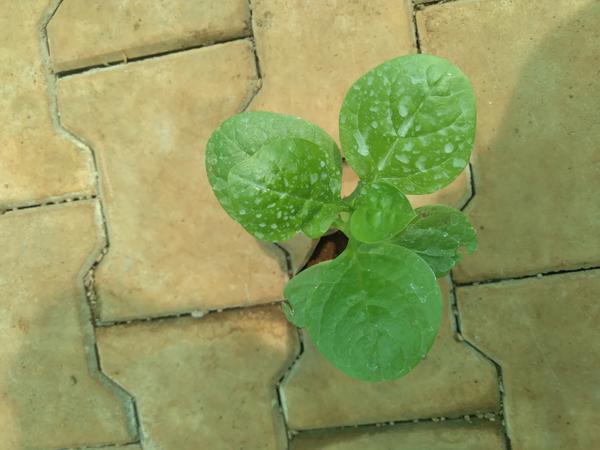
Plant: Basale